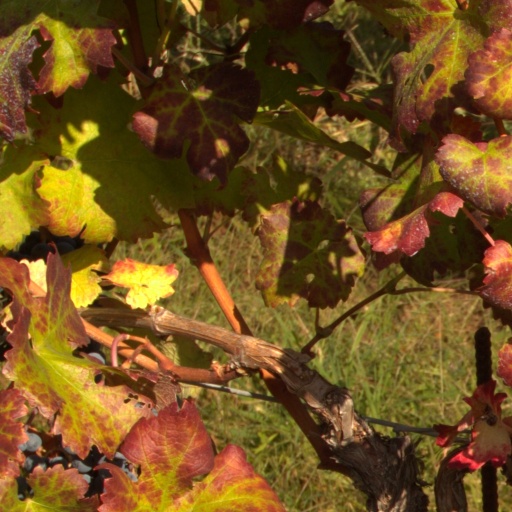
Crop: grape